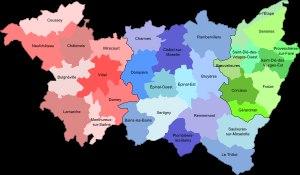
Jusqu'en 2014, le département des Vosges comprenait 31 cantons. À la suite du redécoupage cantonal de 2014, le nombre de cantons est réduit à 17.